Arthur John Mason

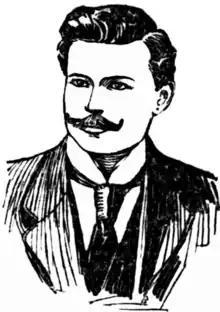
Arthur Mason

Mason was born in either Gympie or Maryborough, Queensland, the second son of dance master and musician George Birkbeck Mason (29 October 1828 – 2 October 1899) and Margaret Kate Mason, née Tomlins (c. 1830 – 29 May 1896), who married in Sydney on 17 July 1852.